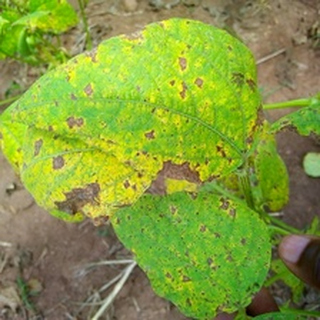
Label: bean_angular_leaf_spot